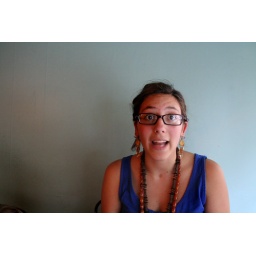
&amp;amp; the best blue wall in asheville. previously old europe.